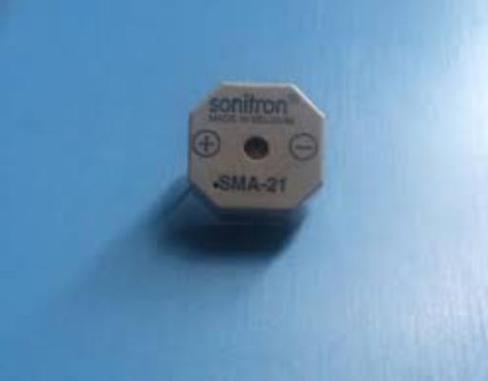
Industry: Electronic